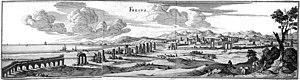
extrait du ""topographia galliae""."
Fréjus est une commune française située dans le département du Var, en région Provence-Alpes-Côte d’Azur.